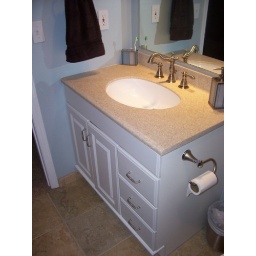
I put in a whole new sink and cabinet in.